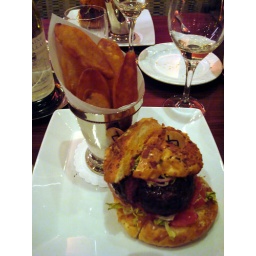
ground beef around short ribs, black truffle, foie gras, with pommes soufflees